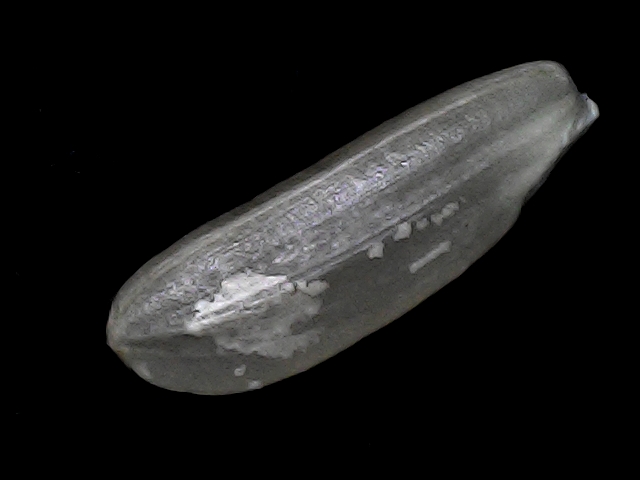
Rice variety: BD30